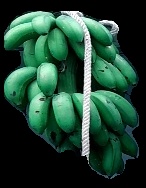
Variety: rasbale
Grade: grade2